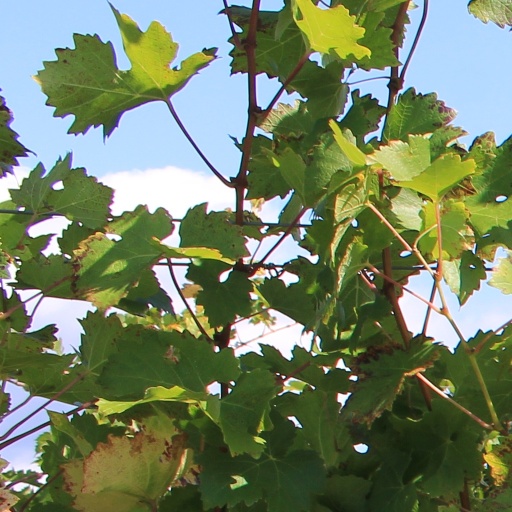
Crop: grape